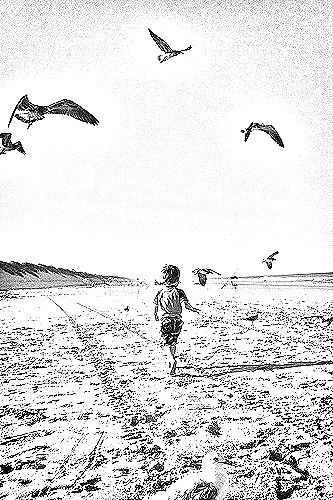
Portrait style: Sketch Portrait